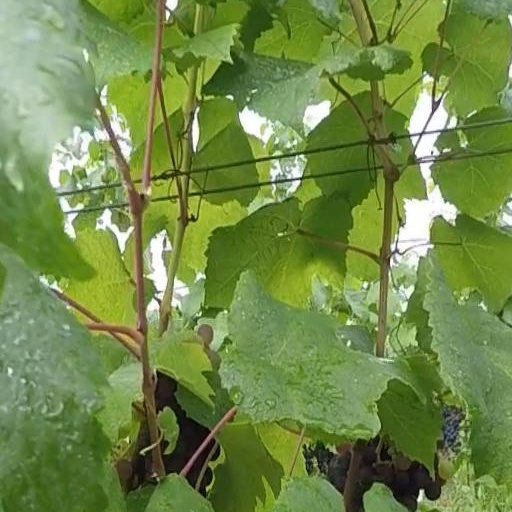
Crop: grape